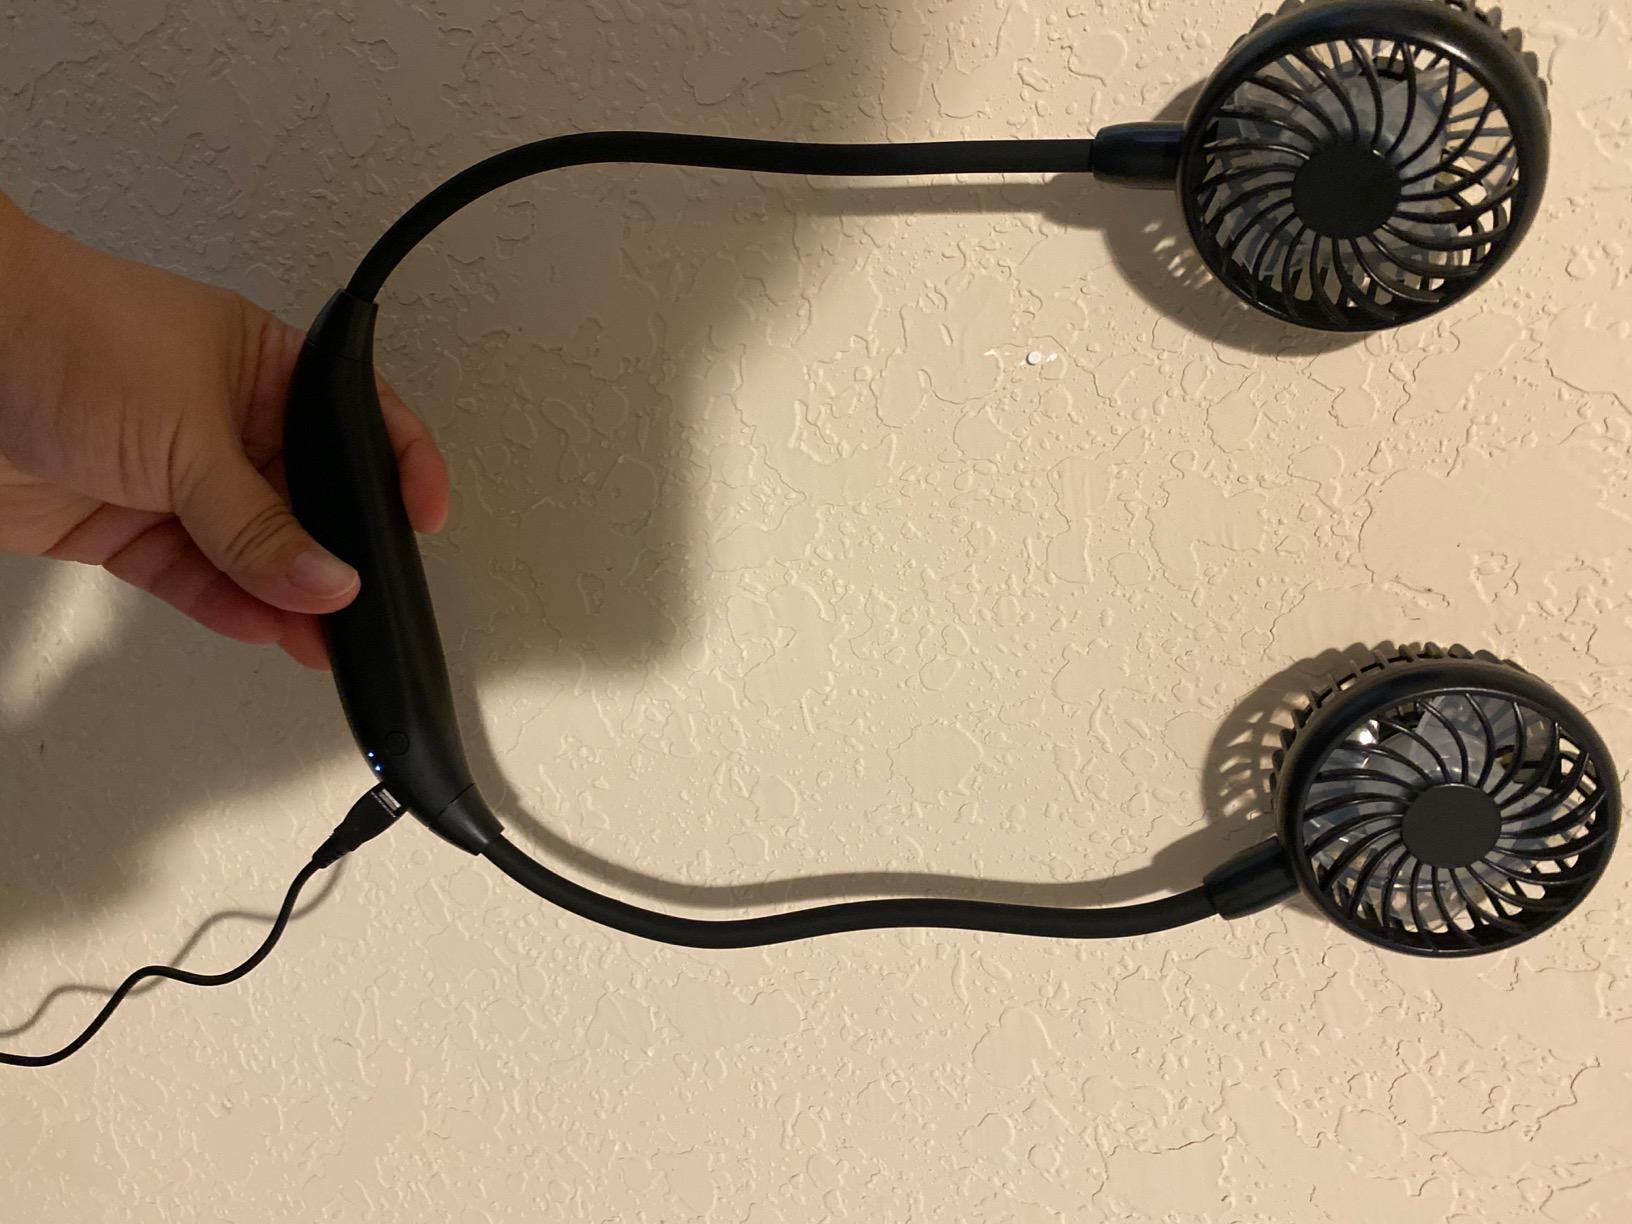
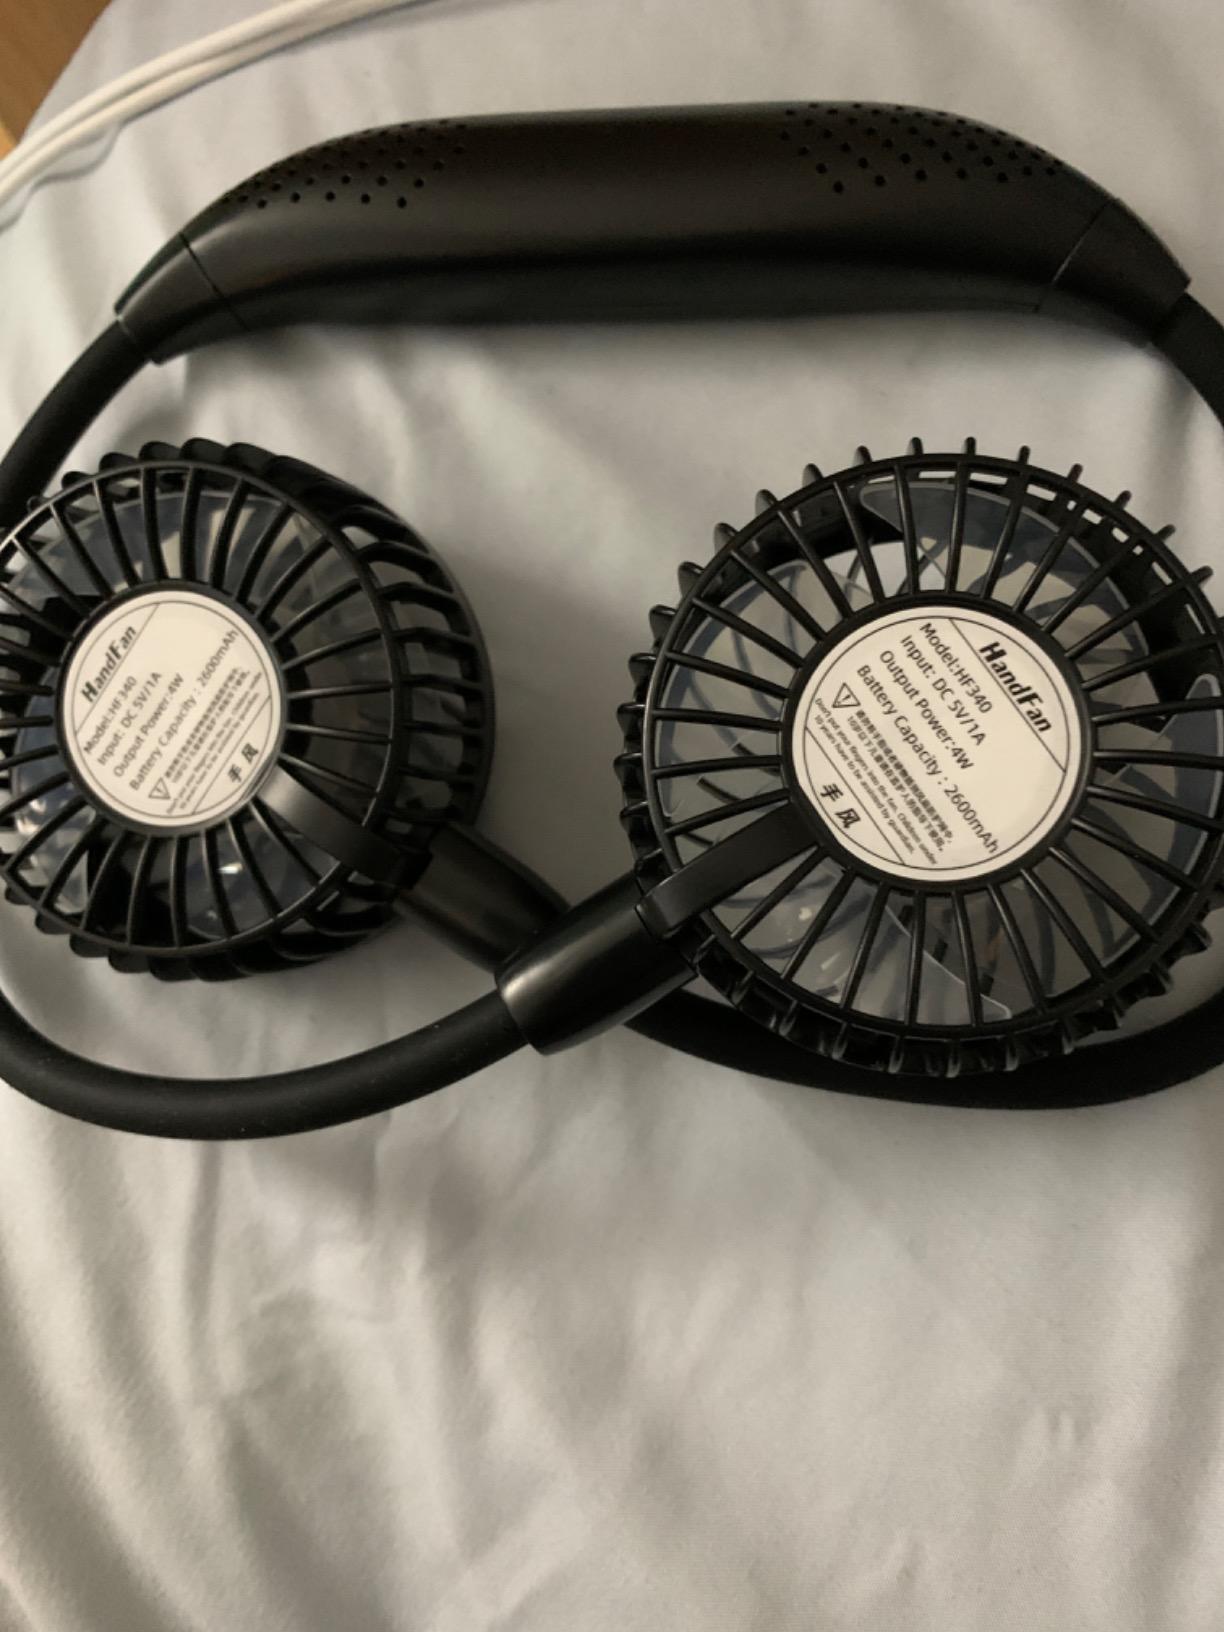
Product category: fan
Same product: yes